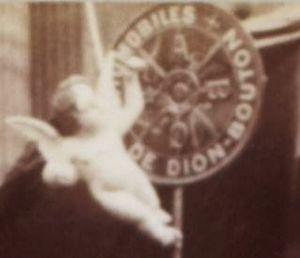
Haut d'un des quatre mâts du char automobile électrique de la Reine des Reines de la rive droite Marie Missiaux devant le siège de l'Automobile club de France place de la Concorde.
La Mi-Carême à Paris, longtemps appelée également Fête des Blanchisseuses, est de facto au moins depuis le XVIIIᵉ siècle la fête des femmes de Paris dans le cadre du très féminin Carnaval de Paris.
De Dion-Bouton est un constructeur français d'automobiles de qualité, d'autorails et de moteurs de la fin du XIXᵉ siècle et du début du XXᵉ siècle fondé en 1883 par Jules-Albert de Dion, Georges Bouton et Charles-Armand Trépardoux.